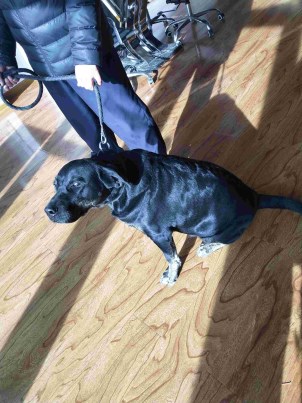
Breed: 3580-n000122-Labrador_retriever